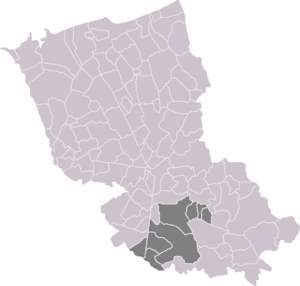
Le canton de Hazebrouck-Sud est un ancien canton français, situé dans le département du Nord et la région Nord-Pas-de-Calais.